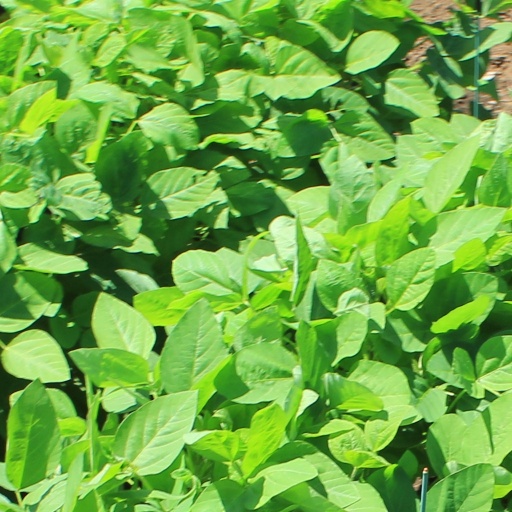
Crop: soybean